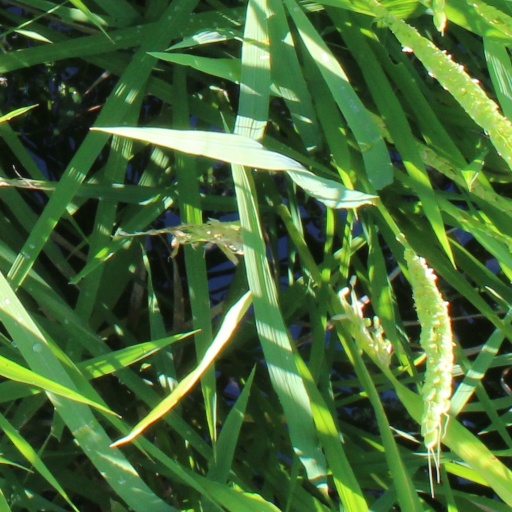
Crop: rice